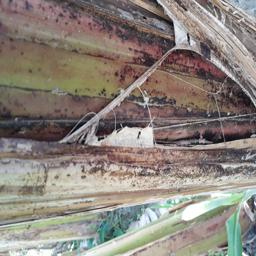
Label: PSEUDOSTEM WEEVIL